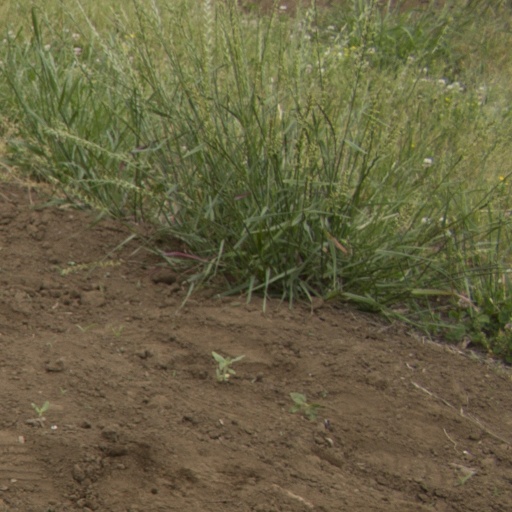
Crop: Jerusalem artichoke